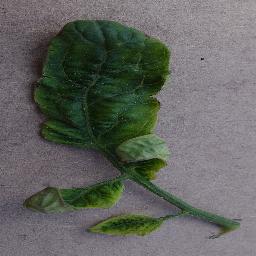
Label: Tomato___Tomato_Yellow_Leaf_Curl_Virus